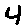
Label: 4